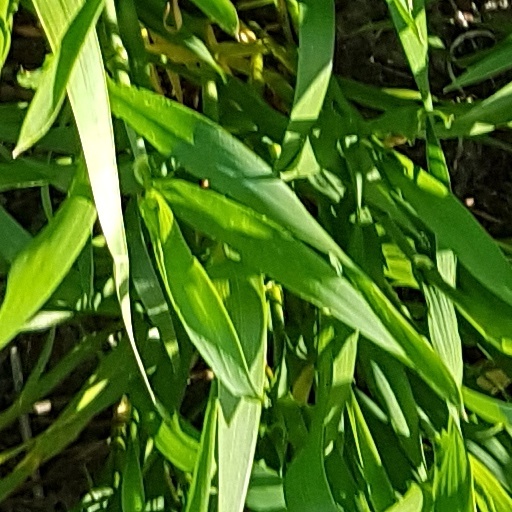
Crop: wheat